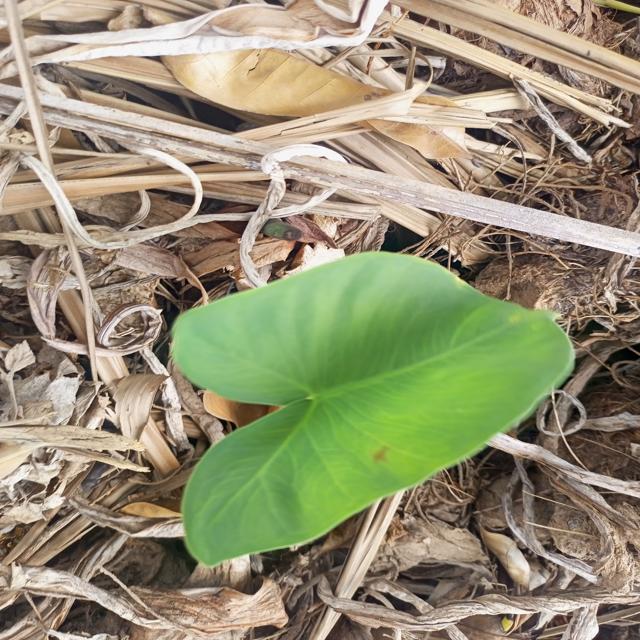
Label: Early_Blight